Alexina Duchamp

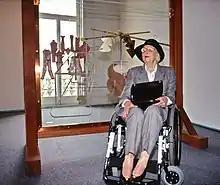
Duchamp at Palazzo Grassi in Venice in 1993

Alexina "Teeny" Duchamp ( Sattler; January 6, 1906 – December 20, 1995) was the wife of Pierre Matisse, the daughter-in-law of artist Henri Matisse, and the second wife of artist and chess player Marcel Duchamp.